Paris Métro

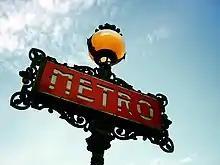
Métro signage

Métro is the abbreviated name of the company that originally operated most of the network: the Empain group subsidiary "Compagnie du chemin de fer métropolitain de Paris S.A." ("Paris Metropolitan Railway Company Ltd"), also known as CMP. The name was directly inspired by the 1863 London Metropolitan Railway (""), which had been commonly abbreviated as ""métropolitain"" in French since the late Second Empire.